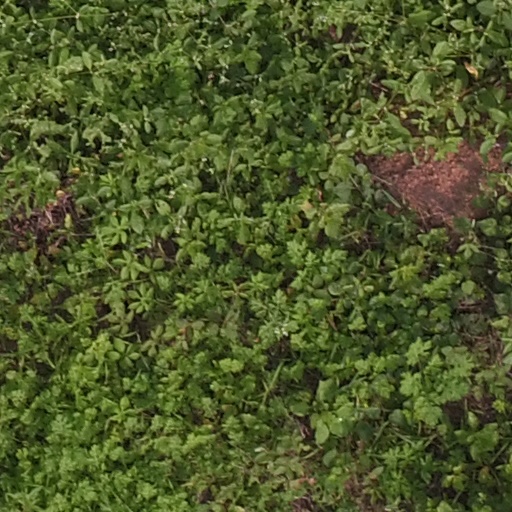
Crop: maize; corn